Baldwin Wallace University

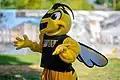
BW's mascot "Stinger"

The Baldwin Wallace Conservatory of Music is part of Baldwin Wallace University. The main building of the conservatory is Kulas Hall. The Conservatory holds the title of home to the oldest collegiate Bach Festival in the nation.